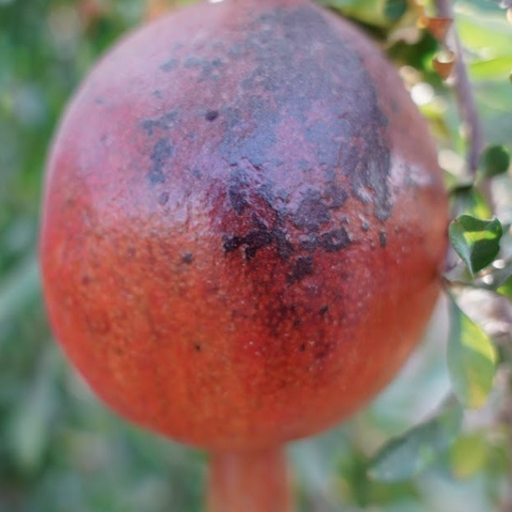
Label: Sunburn